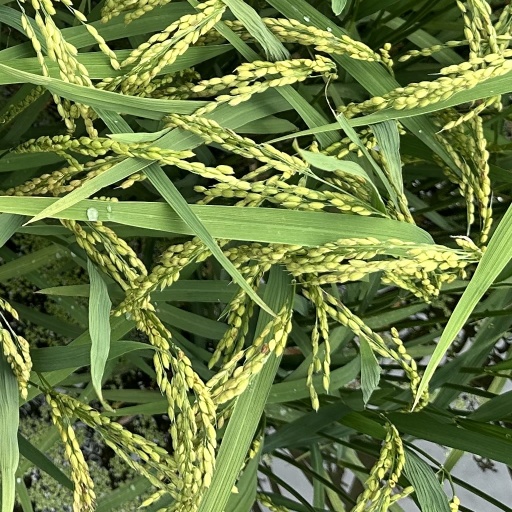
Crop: rice